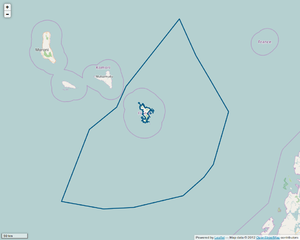
Périmètre du PNM de Mayotte
Le parc naturel marin de Mayotte est un parc naturel marin situé autour de l'île française de Mayotte, dans l'océan Indien. Créé début 2010, c'est le deuxième parc naturel marin à avoir été créé en France, après celui d'Iroise en 2007.